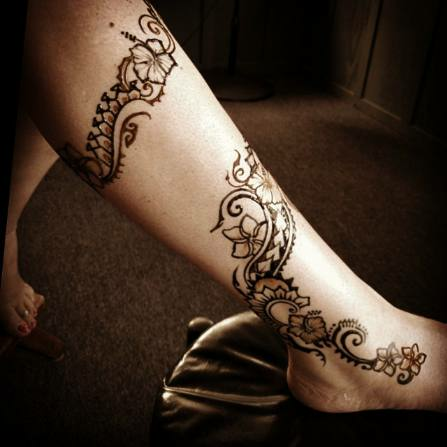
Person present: Yes